American exploration of Antarctica

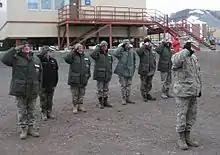
Airmen salute the last LC-130 to depart from Antarctica in 2010

Operation Windmill was the United States Navy's second Antarctica Developments Project, an exploration and training mission conducted in 1947 to 1948. It followed Operation Highjump. The expedition was led by Commander Gerald L. Ketchum, USN, with the icebreaker USS "Burton Island" serving as the flagship of Task Force 39.